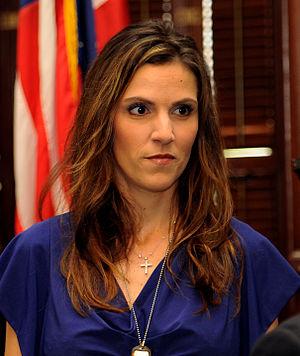
Christopher Scott Kyle, dit Chris Kyle, né le 8 avril 1974 à Odessa et mort assassiné le 2 février 2013 dans le comté d'Erath, est un officier marinier et tireur d'élite de la marine américaine, membre des Navy SEALs.